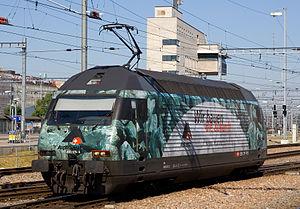
Les Re 460 sont des locomotives électriques des Chemins de fer fédéraux suisses entrées en service entre 1992 et 1996.
Certaines entreprises ferroviaires mettent à disposition leurs locomotives comme support publicitaire. Cette façon de faire procure un revenu lucratif non négligeable.